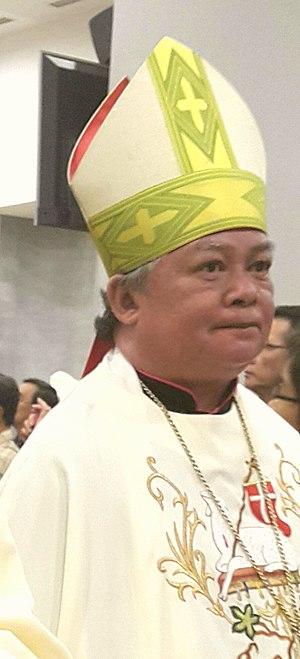
Datus Hilarion Lega, né le 21 octobre 1956 à Kupang dans la province des Petites îles de la Sonde orientales, est un prélat indonésien, évêque du diocèse de Manokwari-Sorong en Indonésie depuis 2003.